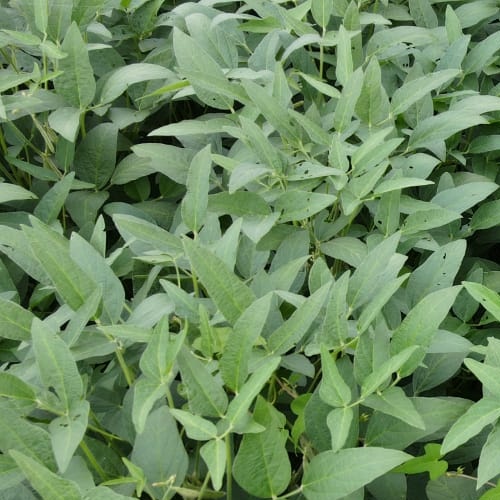
Label: Diabrotica_speciosa